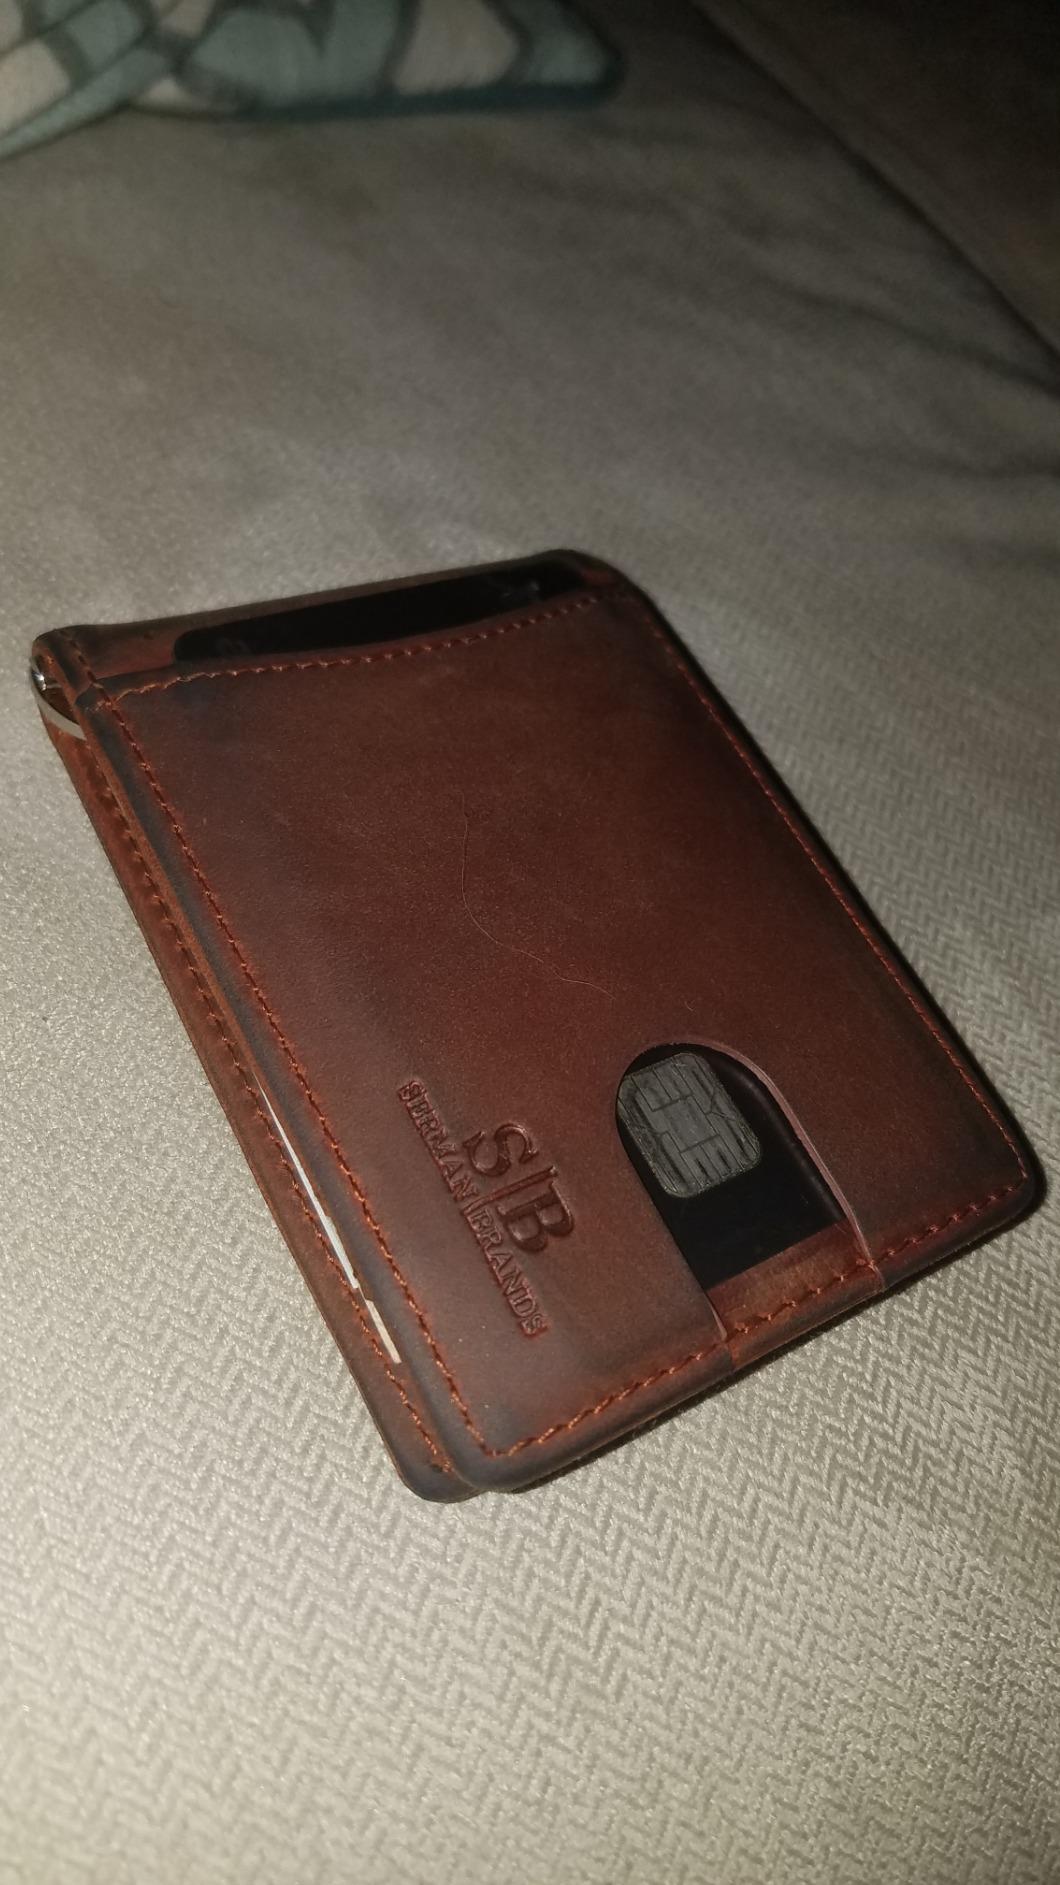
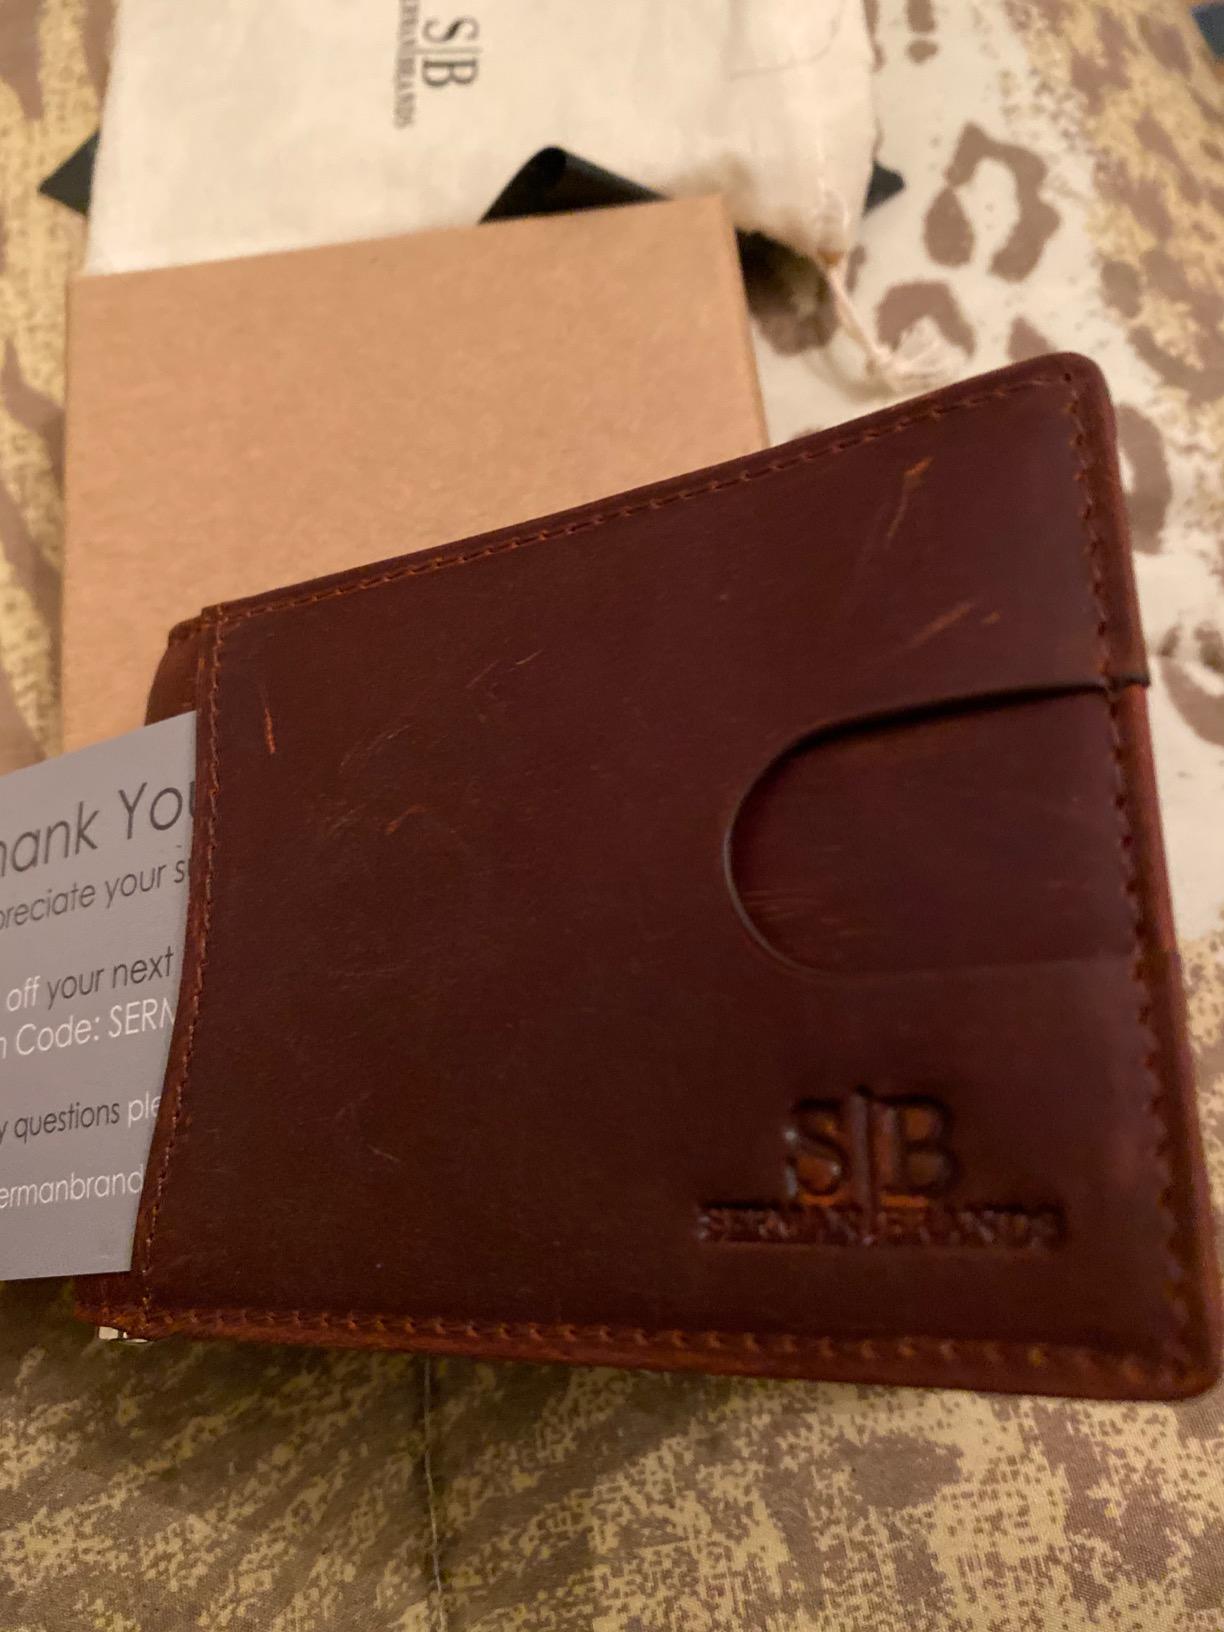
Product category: accessories_wallet
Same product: yes